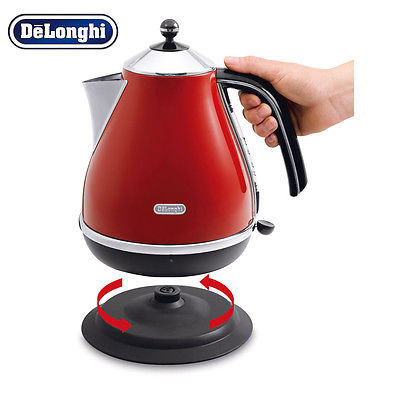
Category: kettle